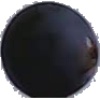
Label: Grape Blue 1